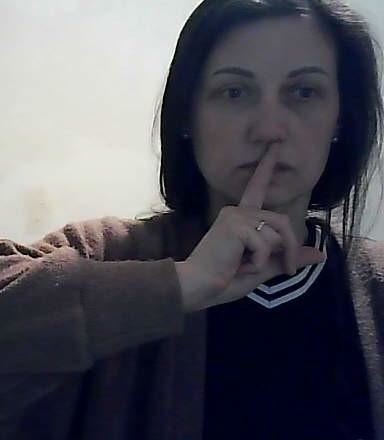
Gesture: mute